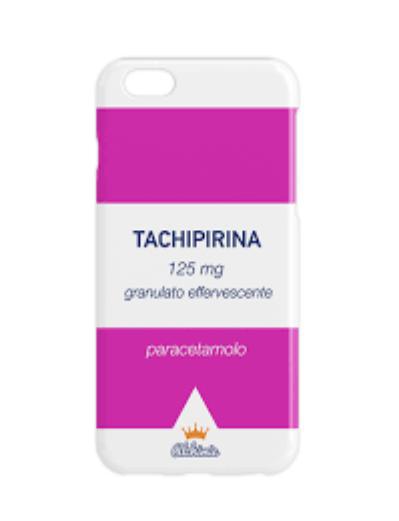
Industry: Medical